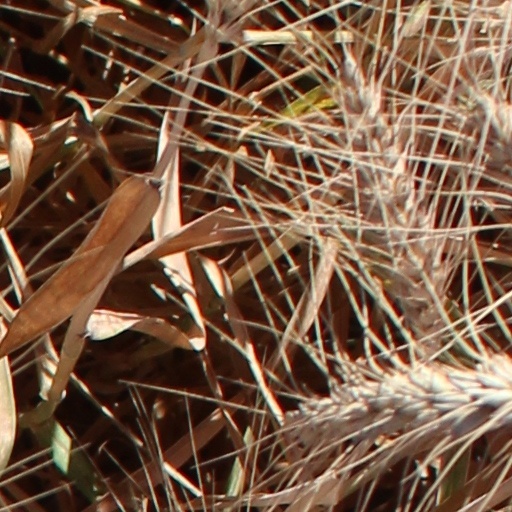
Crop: wheat